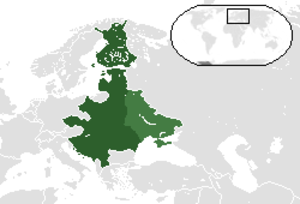
Fédération Międzymorze, était le nom donné par Józef Piłsudski pour son projet de fédération de Pologne, Lituanie, Biélorussie et Ukraine. La fédération proposée, suivant le modèle de l'Union de Pologne-Lituanie du XIVᵉ siècle au XVIIIᵉ siècle, se serait alors étendue depuis la mer Baltique à la mer Noire, en incorporant la Biélorussie et l'Ukraine.